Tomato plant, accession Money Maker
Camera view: vertical (180 deg); turntable rotation: 90 degrees
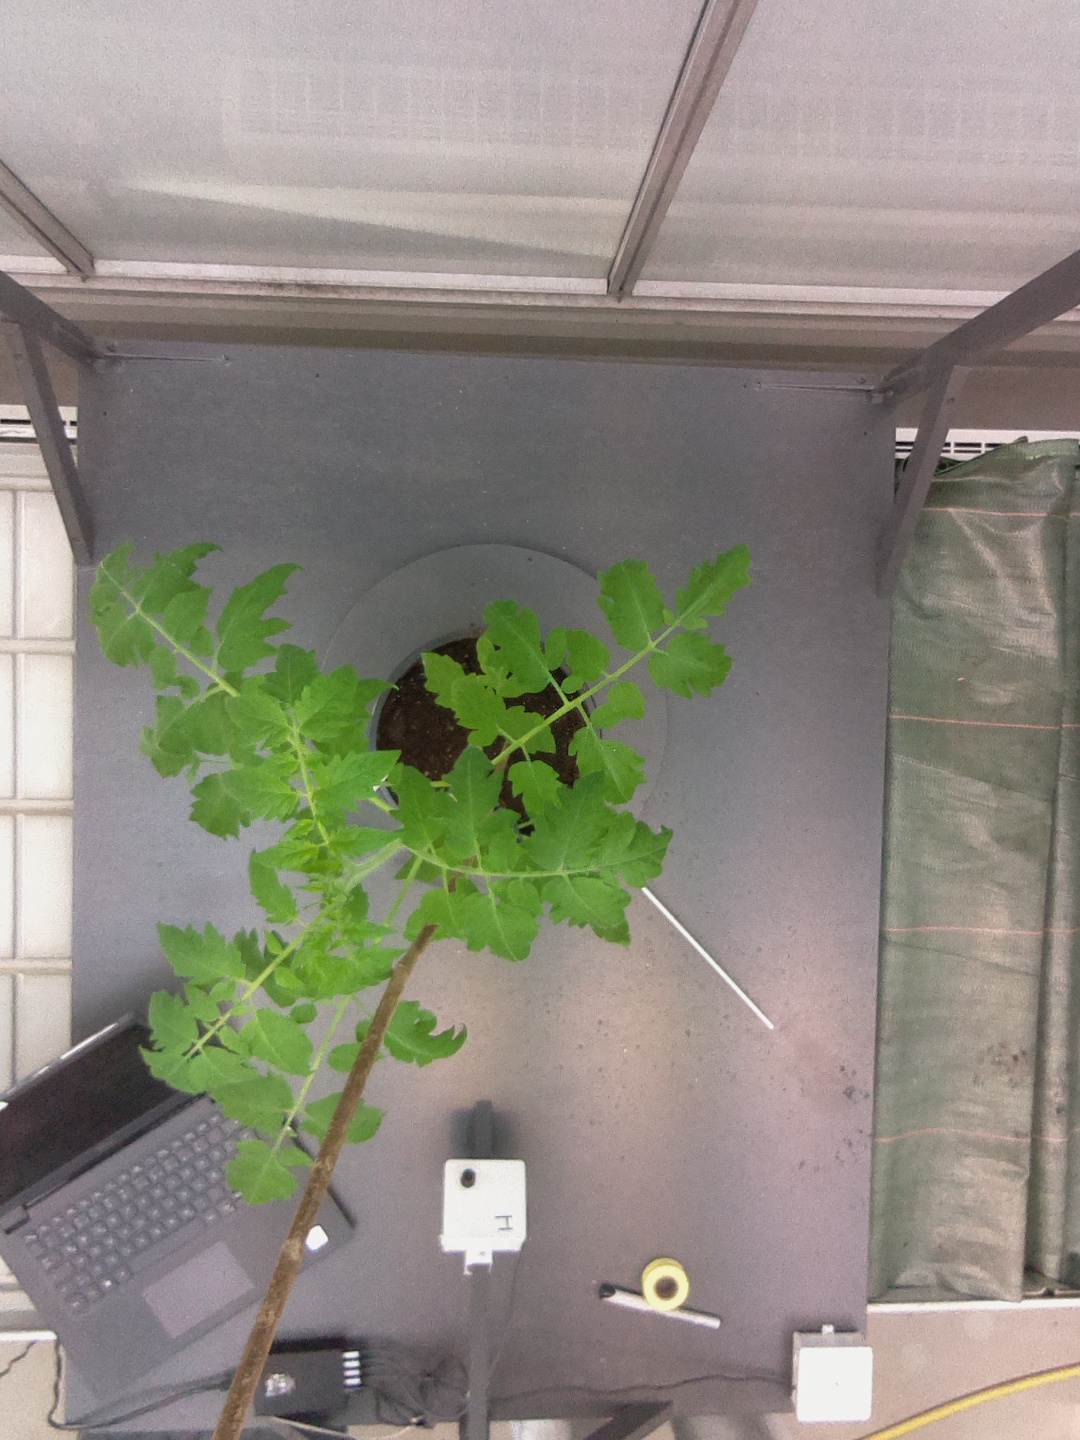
BBCH growth stage 16: 12 of true leaves visible